Halle–Bebra railway

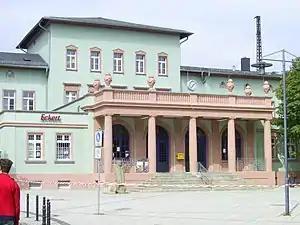
Naumburg Hbf

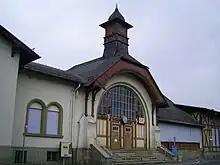
Bad Kösen station 2007

The 32-kilometer Großkorbetha–Saaleck junction section in central Germany ("Mitteldeutschland") is very busy as it combines east–west traffic (Dresden–Frankfurt) with north–south traffic (Berlin–Munich). Already in 1937, 30 long-distance trains ran on this section each day, in 1989, there were as many as 37 long-distance trains and there were 35 pairs of trains in 2004. South of Großkorbetha station the line runs near the Saale, crossing it eight times before Saaleck. Next, the line reaches the city of Weißenfels, where a main line branches off to Gera via Zeitz. Until Die Wende there was also a large freight yard with 252 sets of points in Weissenfels; today there are still 12 sets of points and five tracks. The importance of Weissenfels as a railway junction has been reduced with passenger operations based in Naumburg and freight operations based in Großkorbetha. Naumburg is the first town on the line with a stop for long-distance traffic. Southwest of Naumburg, the line passes through the scenic Saale-Unstrut-Triasland nature park, where the Saale valley is lined with vineyards. After the spa town of Bad Kösen, the Saal Railway branches to the south towards Jena, Saalfeld and Munich. Above the Saale valley here are the castles of Saaleck and Rudelsburg. Electric traction was possible on this section for the first time in 1941, but five years later, in 1946, all components of the electrical equipment were removed as reparations to the Soviet Union. In 1965, the line was re-electrified, this time to Neudietendorf.